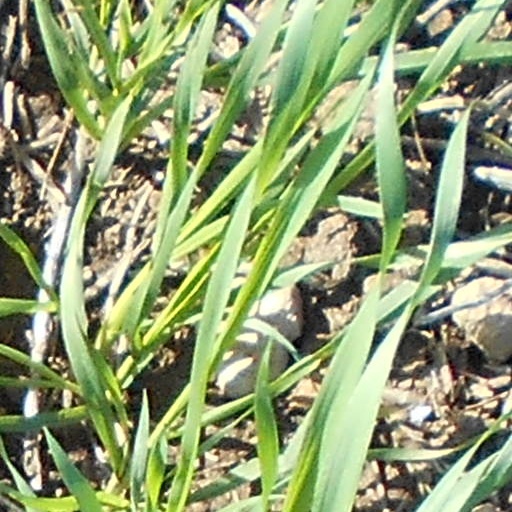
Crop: wheat